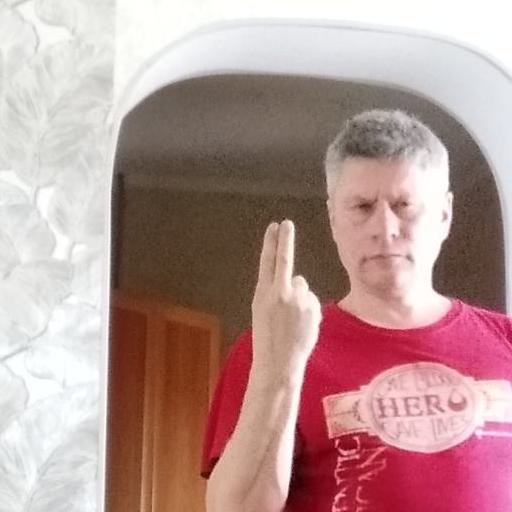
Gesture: two_up_inverted